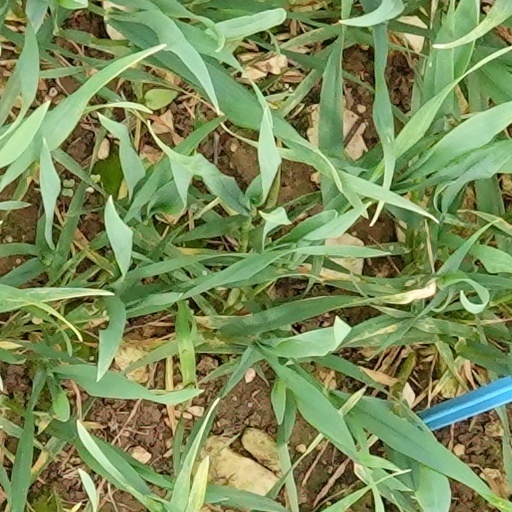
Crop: wheat